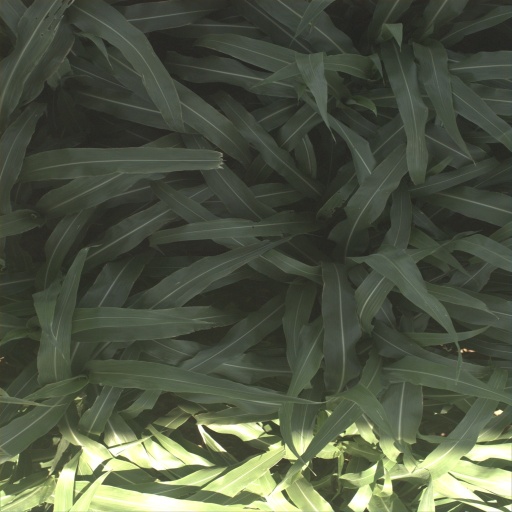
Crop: sorghum